Samuel Brenton Whitney

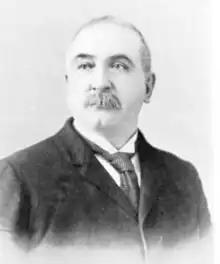

Samuel Brenton Whitney (June 4, 1842 – August 3, 1914) was a United States organist, conductor and composer. His compositions were primarily church music and chamber works.